Bolivia–United States relations

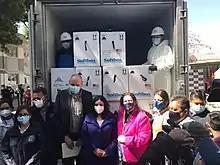
The US delivers Coronavirus vaccines to Bolivia through the COVAX program in 2021

The US State Department notes that the United States Government channels its development assistance to Bolivia through USAID. USAID is well known in Bolivia, especially in rural areas where thousands of projects have been implemented. USAID has been providing assistance to Bolivia since the 1960s and works with the Government of Bolivia, the private sector, and the Bolivian people to achieve equitable and sustainable development. USAID/Bolivia provides about $85 million annually in development assistance through bilateral agreements with the Bolivian Government and unilateral agreements with other organizations. USAID programs are implemented by non-governmental organizations (NGOs), the private sector, and the Bolivian Government. USAID's programs support Bolivia's National Development Plan and are designed to address key issues, such as poverty and the social exclusion of historically disadvantaged populations, focusing efforts on Bolivia's peri-urban and rural populations. USAID's programs in Bolivia strengthen democratic institutions; provide economic opportunities for disadvantaged populations through business development and trade; improve family health; promote sustainable use of natural resources and biodiversity conservation; provide farmers alternatives to illicit coca cultivation; and improve food security.